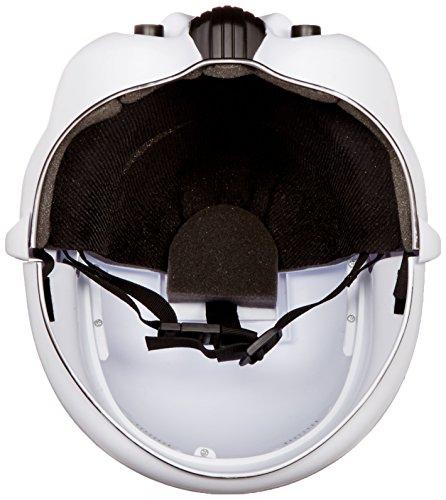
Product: Rubie's Men's Star Wars Collector Stormtrooper Collectors Helmet, Multi, One Size
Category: Clothing, Shoes & Jewelry | Costumes & Accessories | Men | Masks
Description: Collectors' Edition Star Wars Stormtrooper helmet.
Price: $59.99